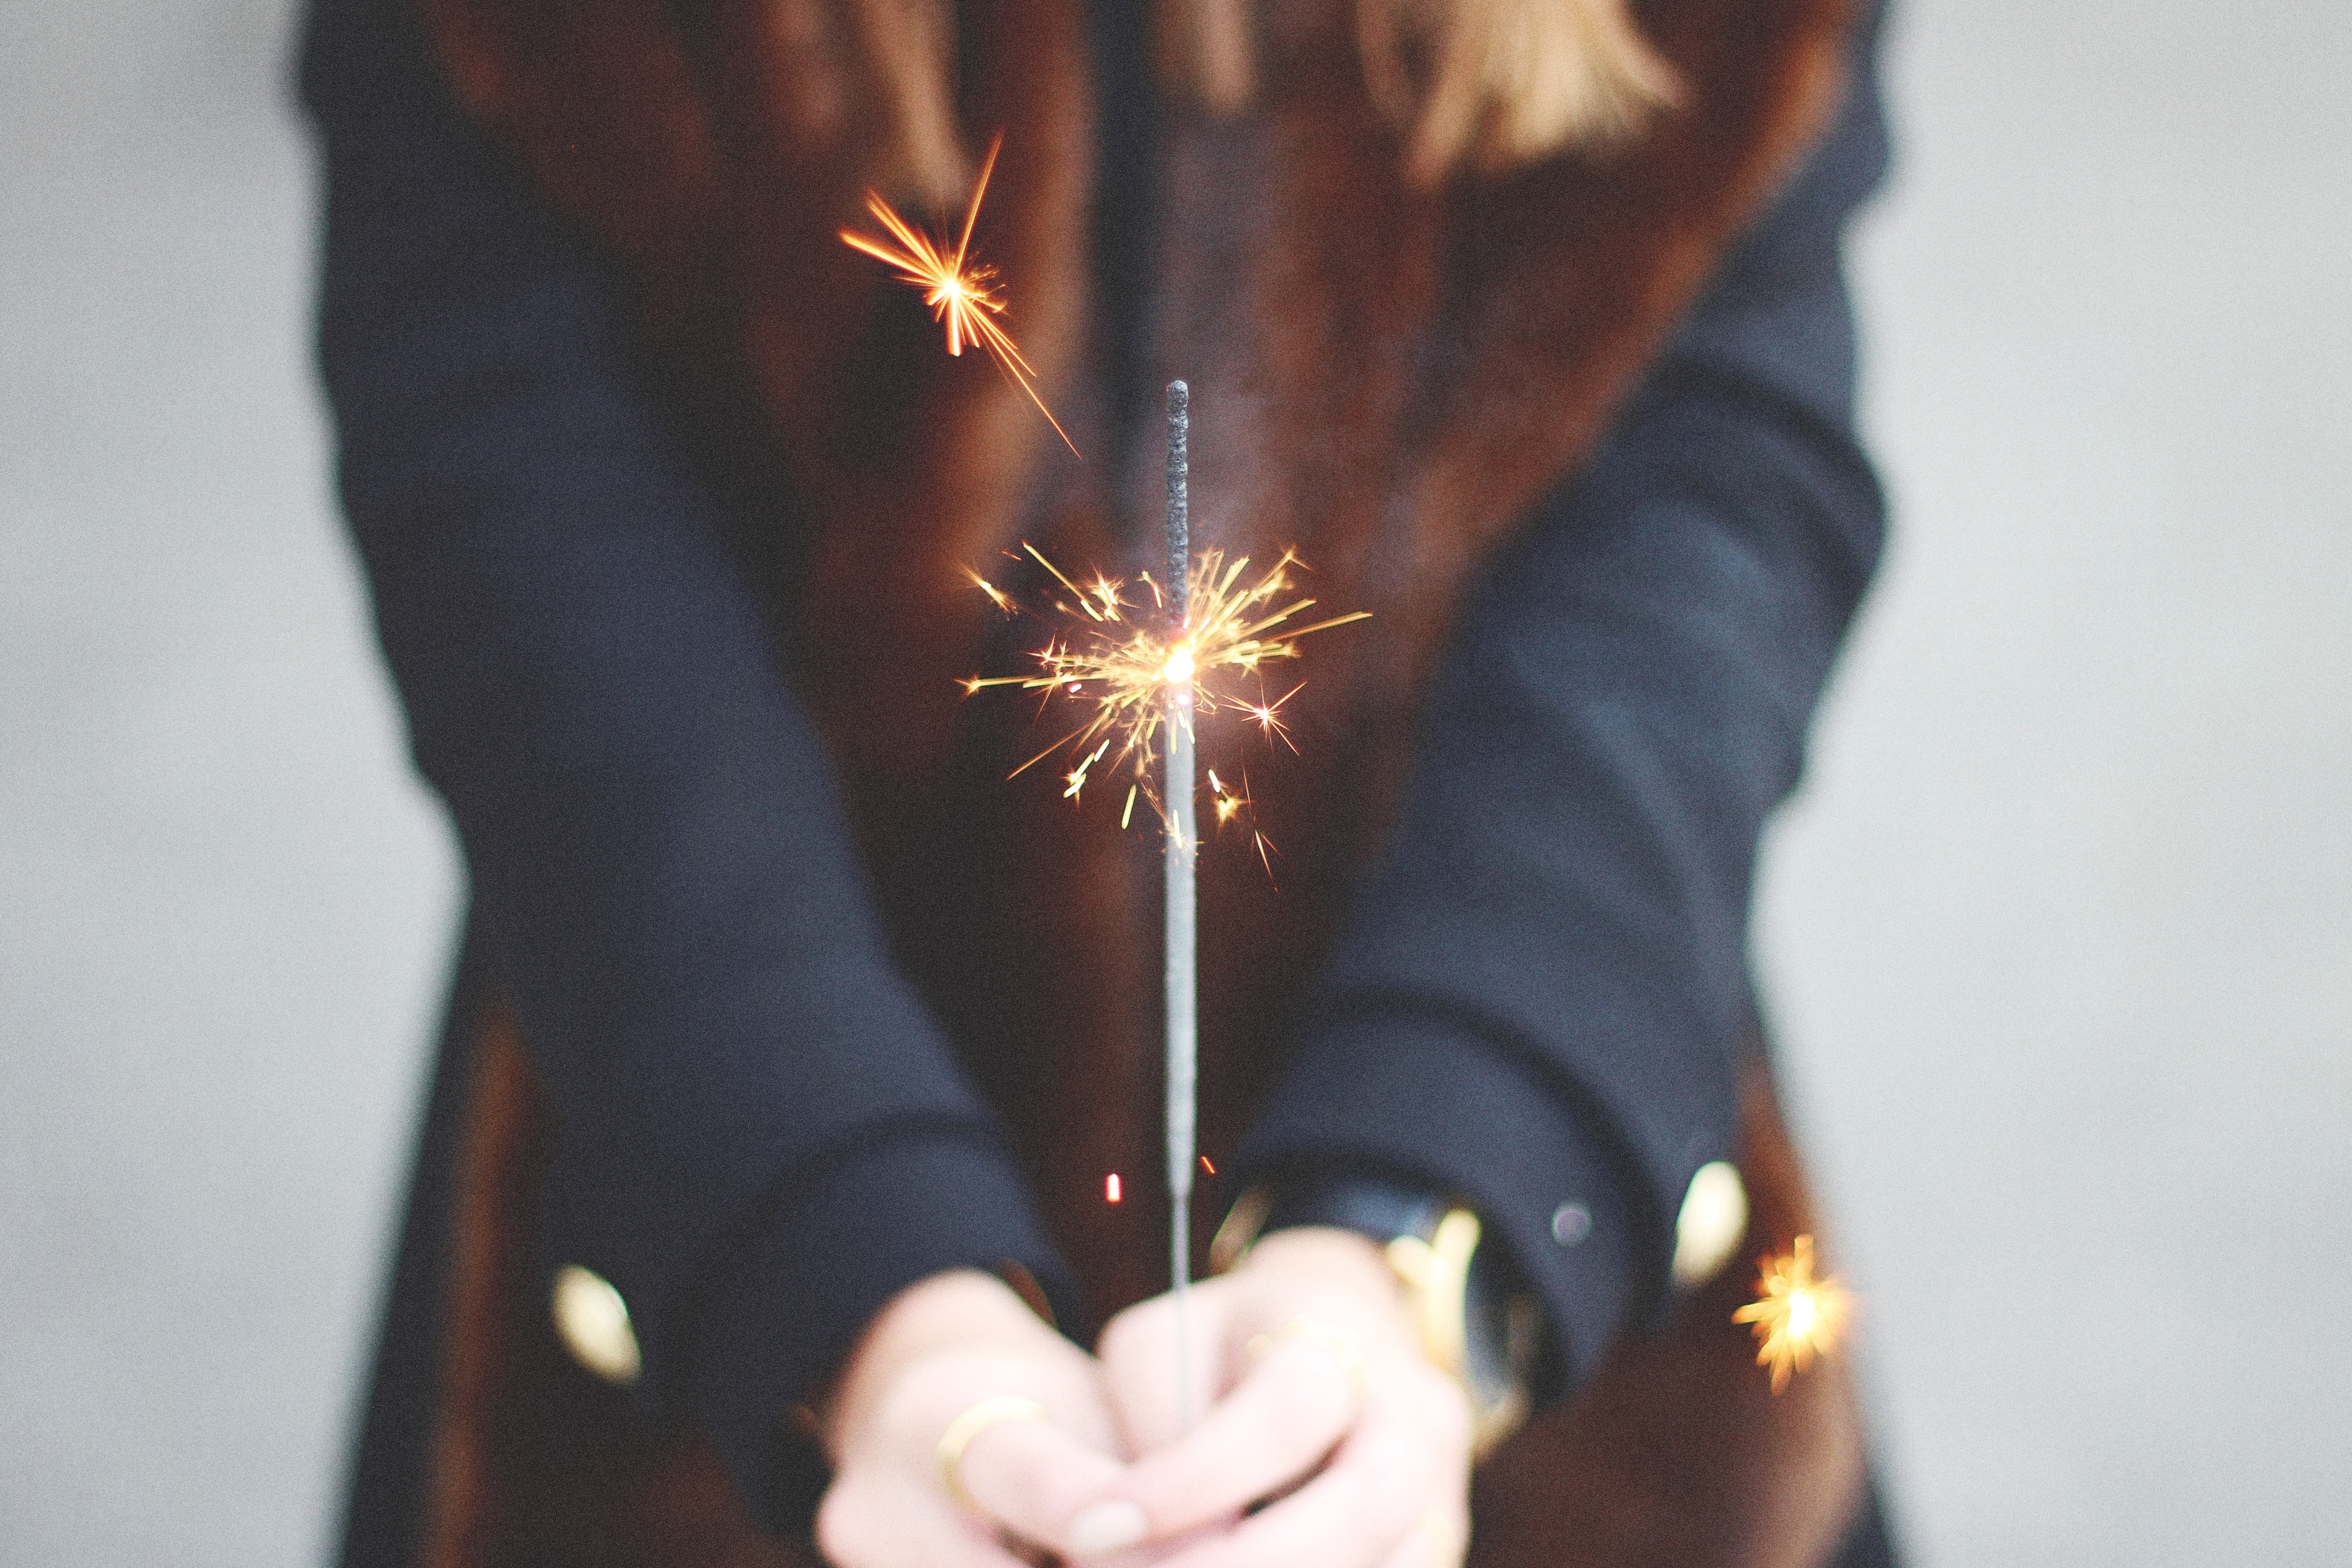
hand, person, light, sparkler, macro, close up, hands